2000s in music

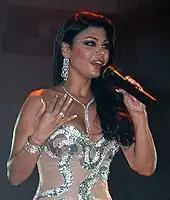
Haifa Wehbe released her second studio album "Baddi Aech" (Arabic: بدي عيش, English: "I Want to Live") in early 2005, following the success of lead single "Ya Hayat Albi." Released after the assassination of Lebanese politician Rafik Hariri, the title single of the album is about "freedom, considered to be among the most basic of human rights".

During the early 2000s, Lynda Thomas had notable success as an alternative rock act around the world, including the U.S. Latin market, a success carried over since the 1990s, first as a eurodance act; she scored successful rock singles in 2000 and 2001, including "A Mil Por Hora", "Lo Mejor De Mí" and "Estoy Viva". Bands like Soda Stereo (Argentina), Caifanes (Mexico), and Los Fabulosos Cadillacs (Argentina) remained influential, while new acts emerged to carry the torch forward. This included bands like Café Tacvba (Mexico), Los Bunkers (Chile), and Babasónicos (Argentina), who infused rock with elements of regional music and experimental sounds.